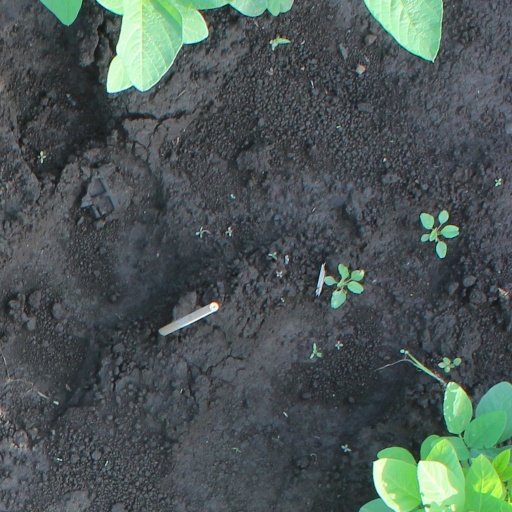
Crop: soybean